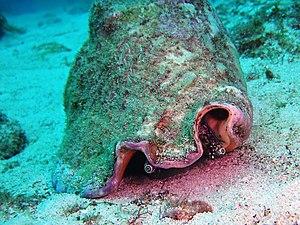
Lobatus gigas est une espèce de mollusque trouvé en zone équatoriale et tropicale de l'Atlantique ouest, notamment aux Antilles et en Floride. Pouvant atteindre 30 cm et 1,5 kg, il consomme des algues et divers débris végétaux. Cette espèce a beaucoup régressé en raison de la surpêche pour la consommation humaine et parfois pour l'usage décoratif de sa coquille. Il est maintenant classé comme espèce menacée et partiellement protégé par la Convention de Washington : commerce fortement limité et placé sous le contrôle des douanes dans les Antilles françaises, par exemple.